Coolidge Dam

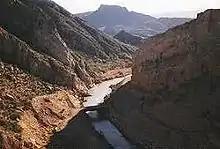
Gila River downstream from Coolidge Dam

San Carlos Lake is stocked periodically, and when the winter has experienced average or above average precipitation, is one of the largest lakes in Arizona. The San Carlos Apache Tribe Recreation & Wildlife Dept. stocks several species of fish using various methods to create a good fishing environment. Several species are self-sustaining: